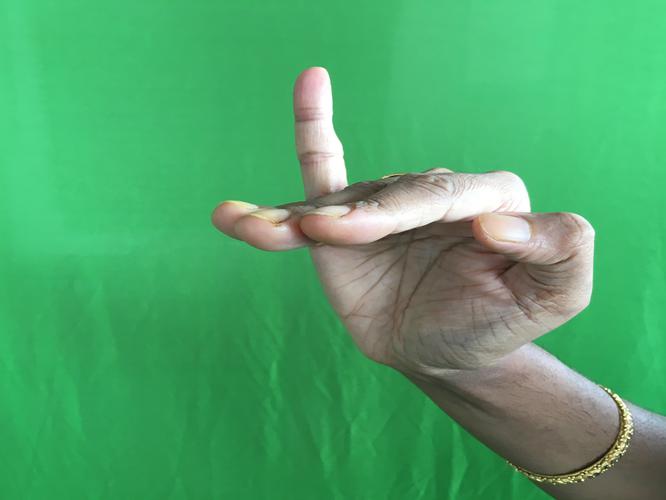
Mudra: Hamsapaksha
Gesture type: double_hand